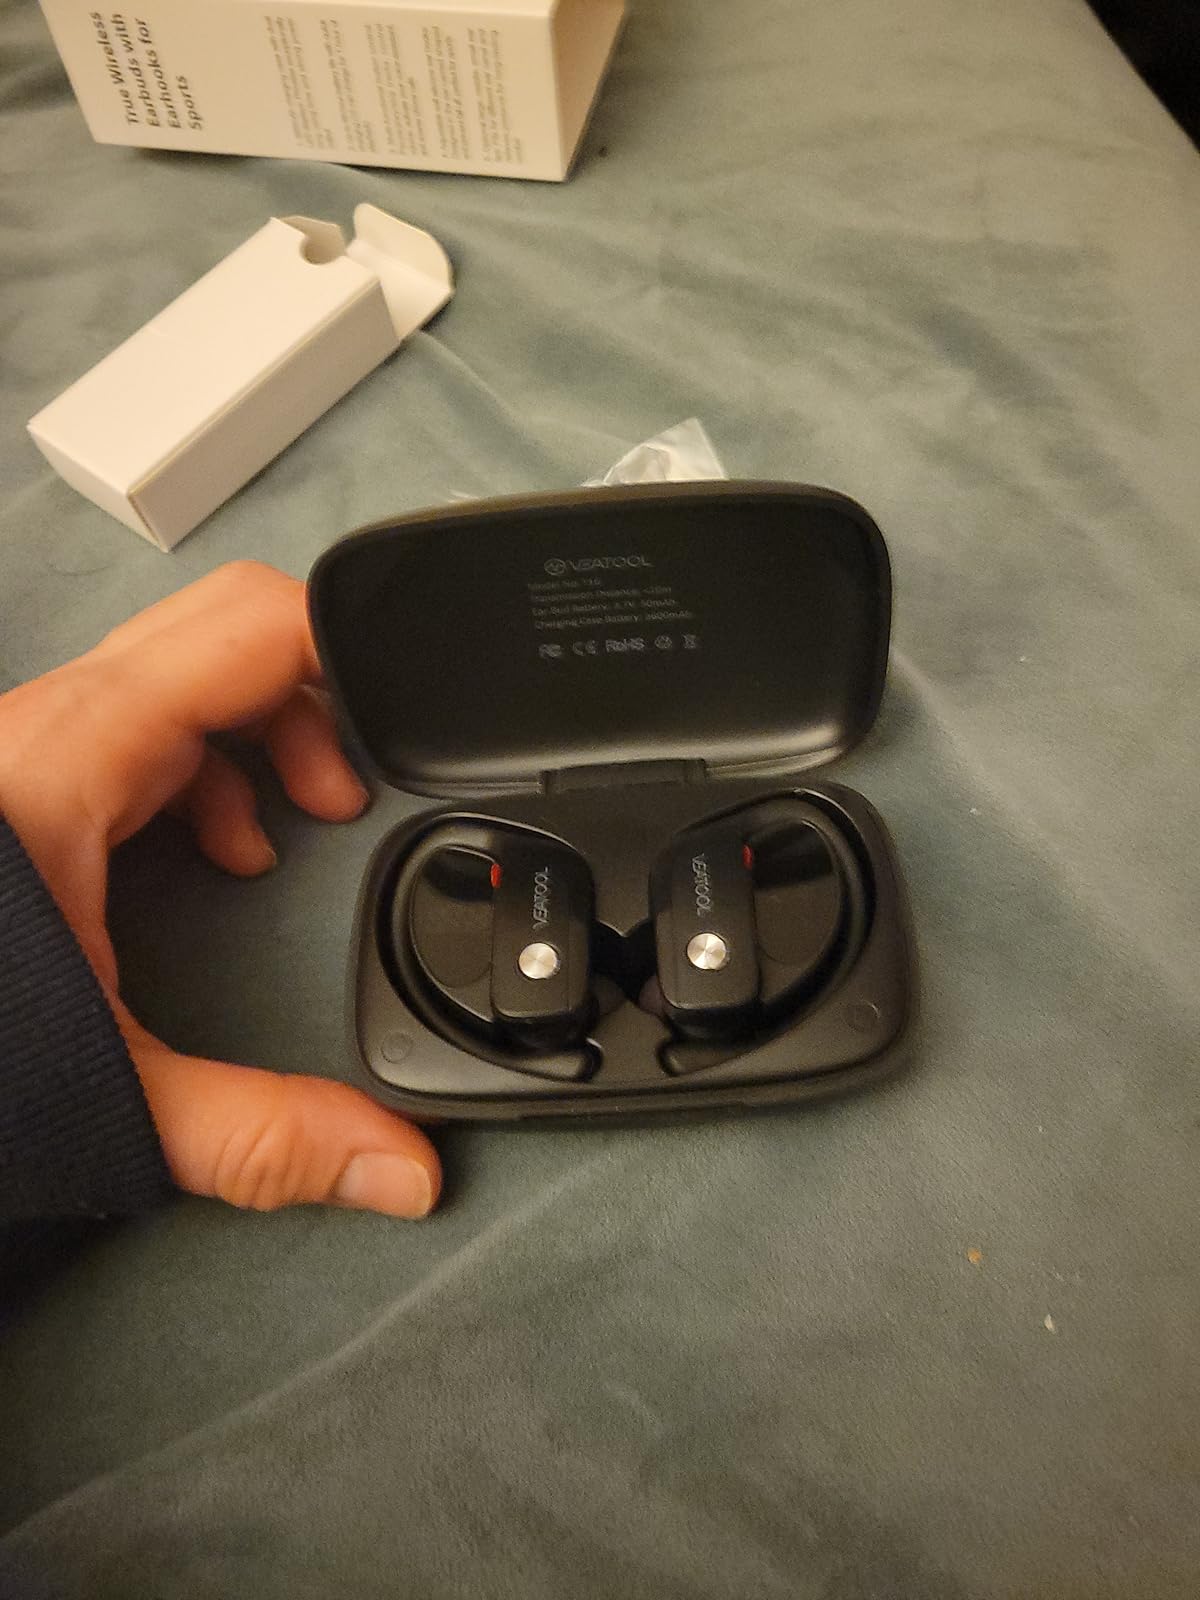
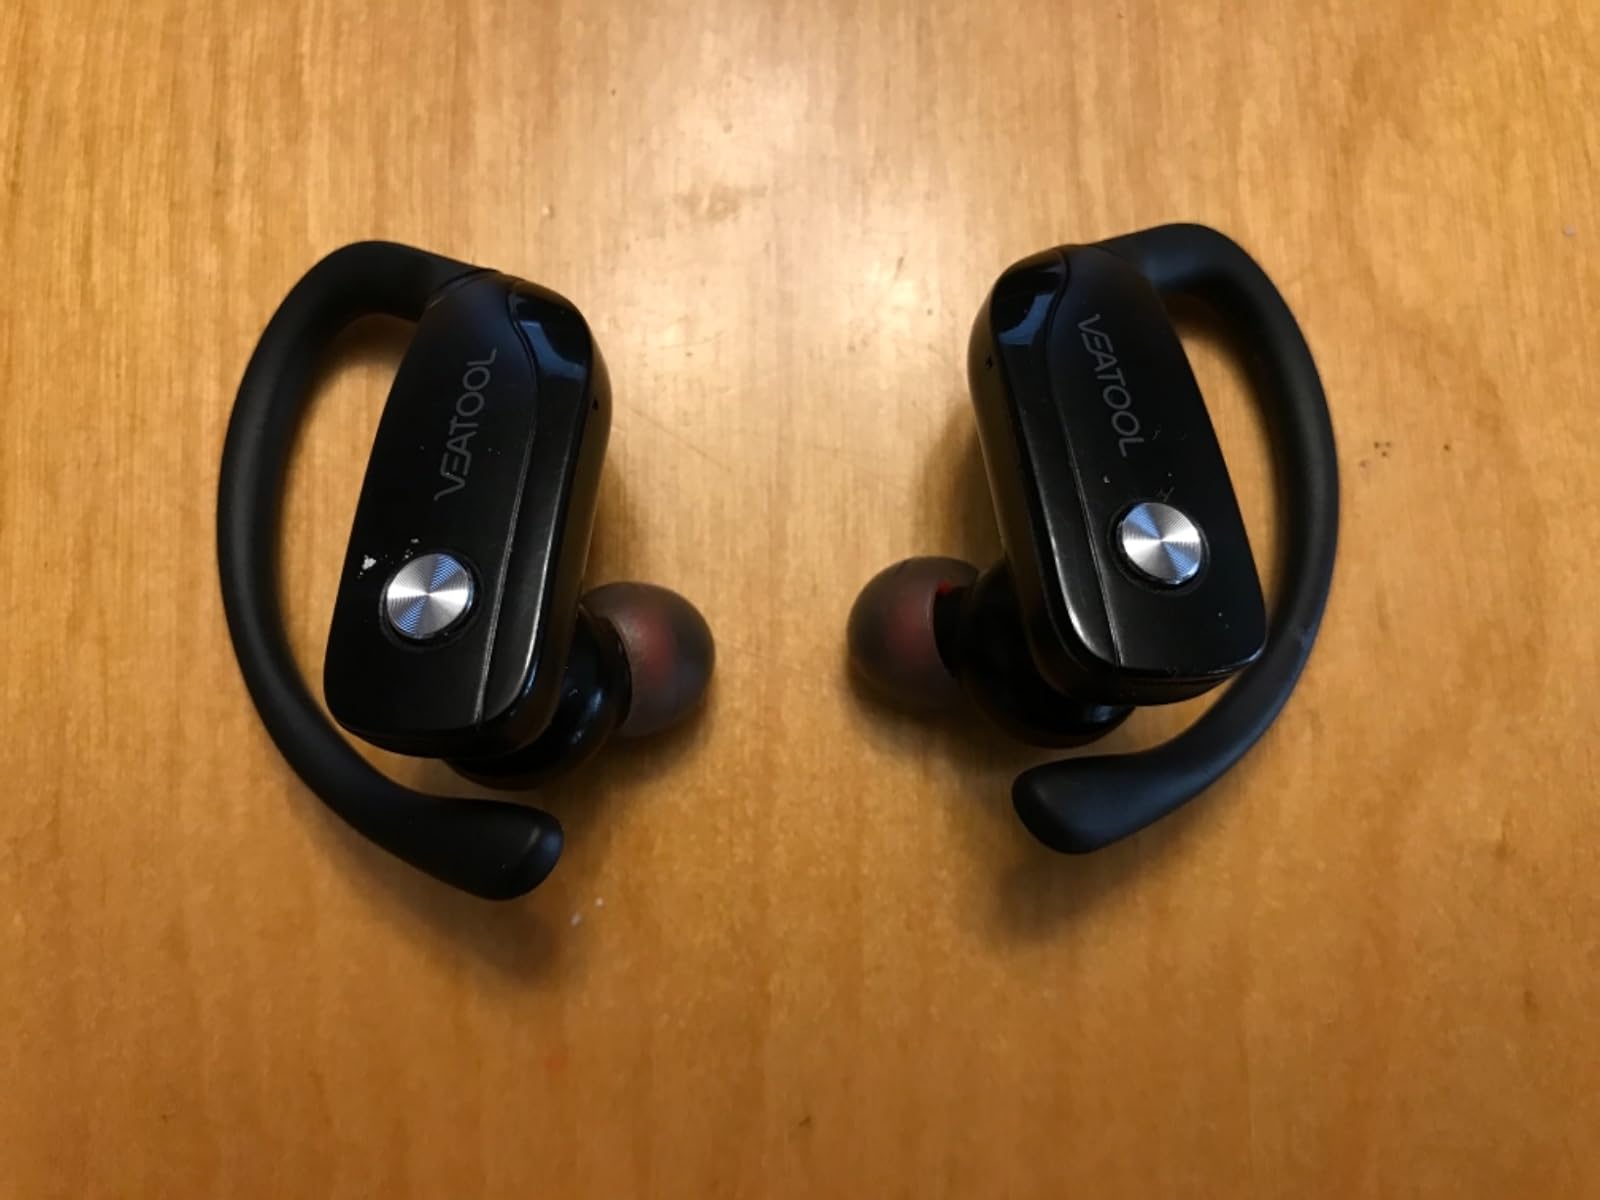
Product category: earbuds
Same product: yes